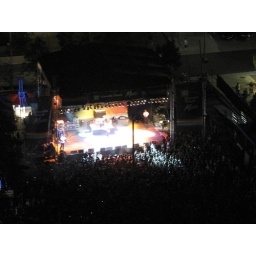
Deborah Cox at Toronto Pride 2009 from a balcony of a near by building